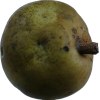
Label: pear